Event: Nepal Earthquake
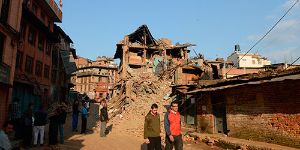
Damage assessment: damage